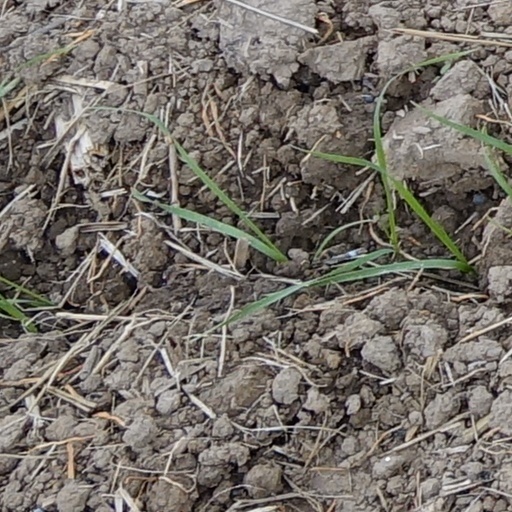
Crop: wheat